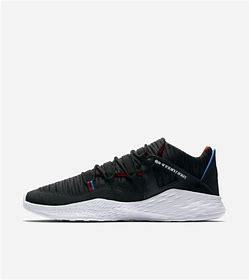
Brand: Jordan
Model: Formula 23